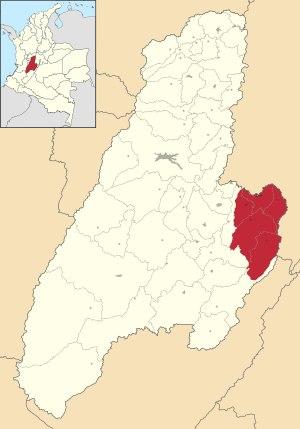
Tolima est l'un des 32 départements de Colombie, situé dans la zone andine, dans le centre ouest du pays. Il est entouré au nord est par le département de Caldas, à l'ouest par le département de Cundinamarca, au sud par le département de Huila et à l'ouest par les départements de Cauca, Valle del Cauca, Quindío et Risaralda.